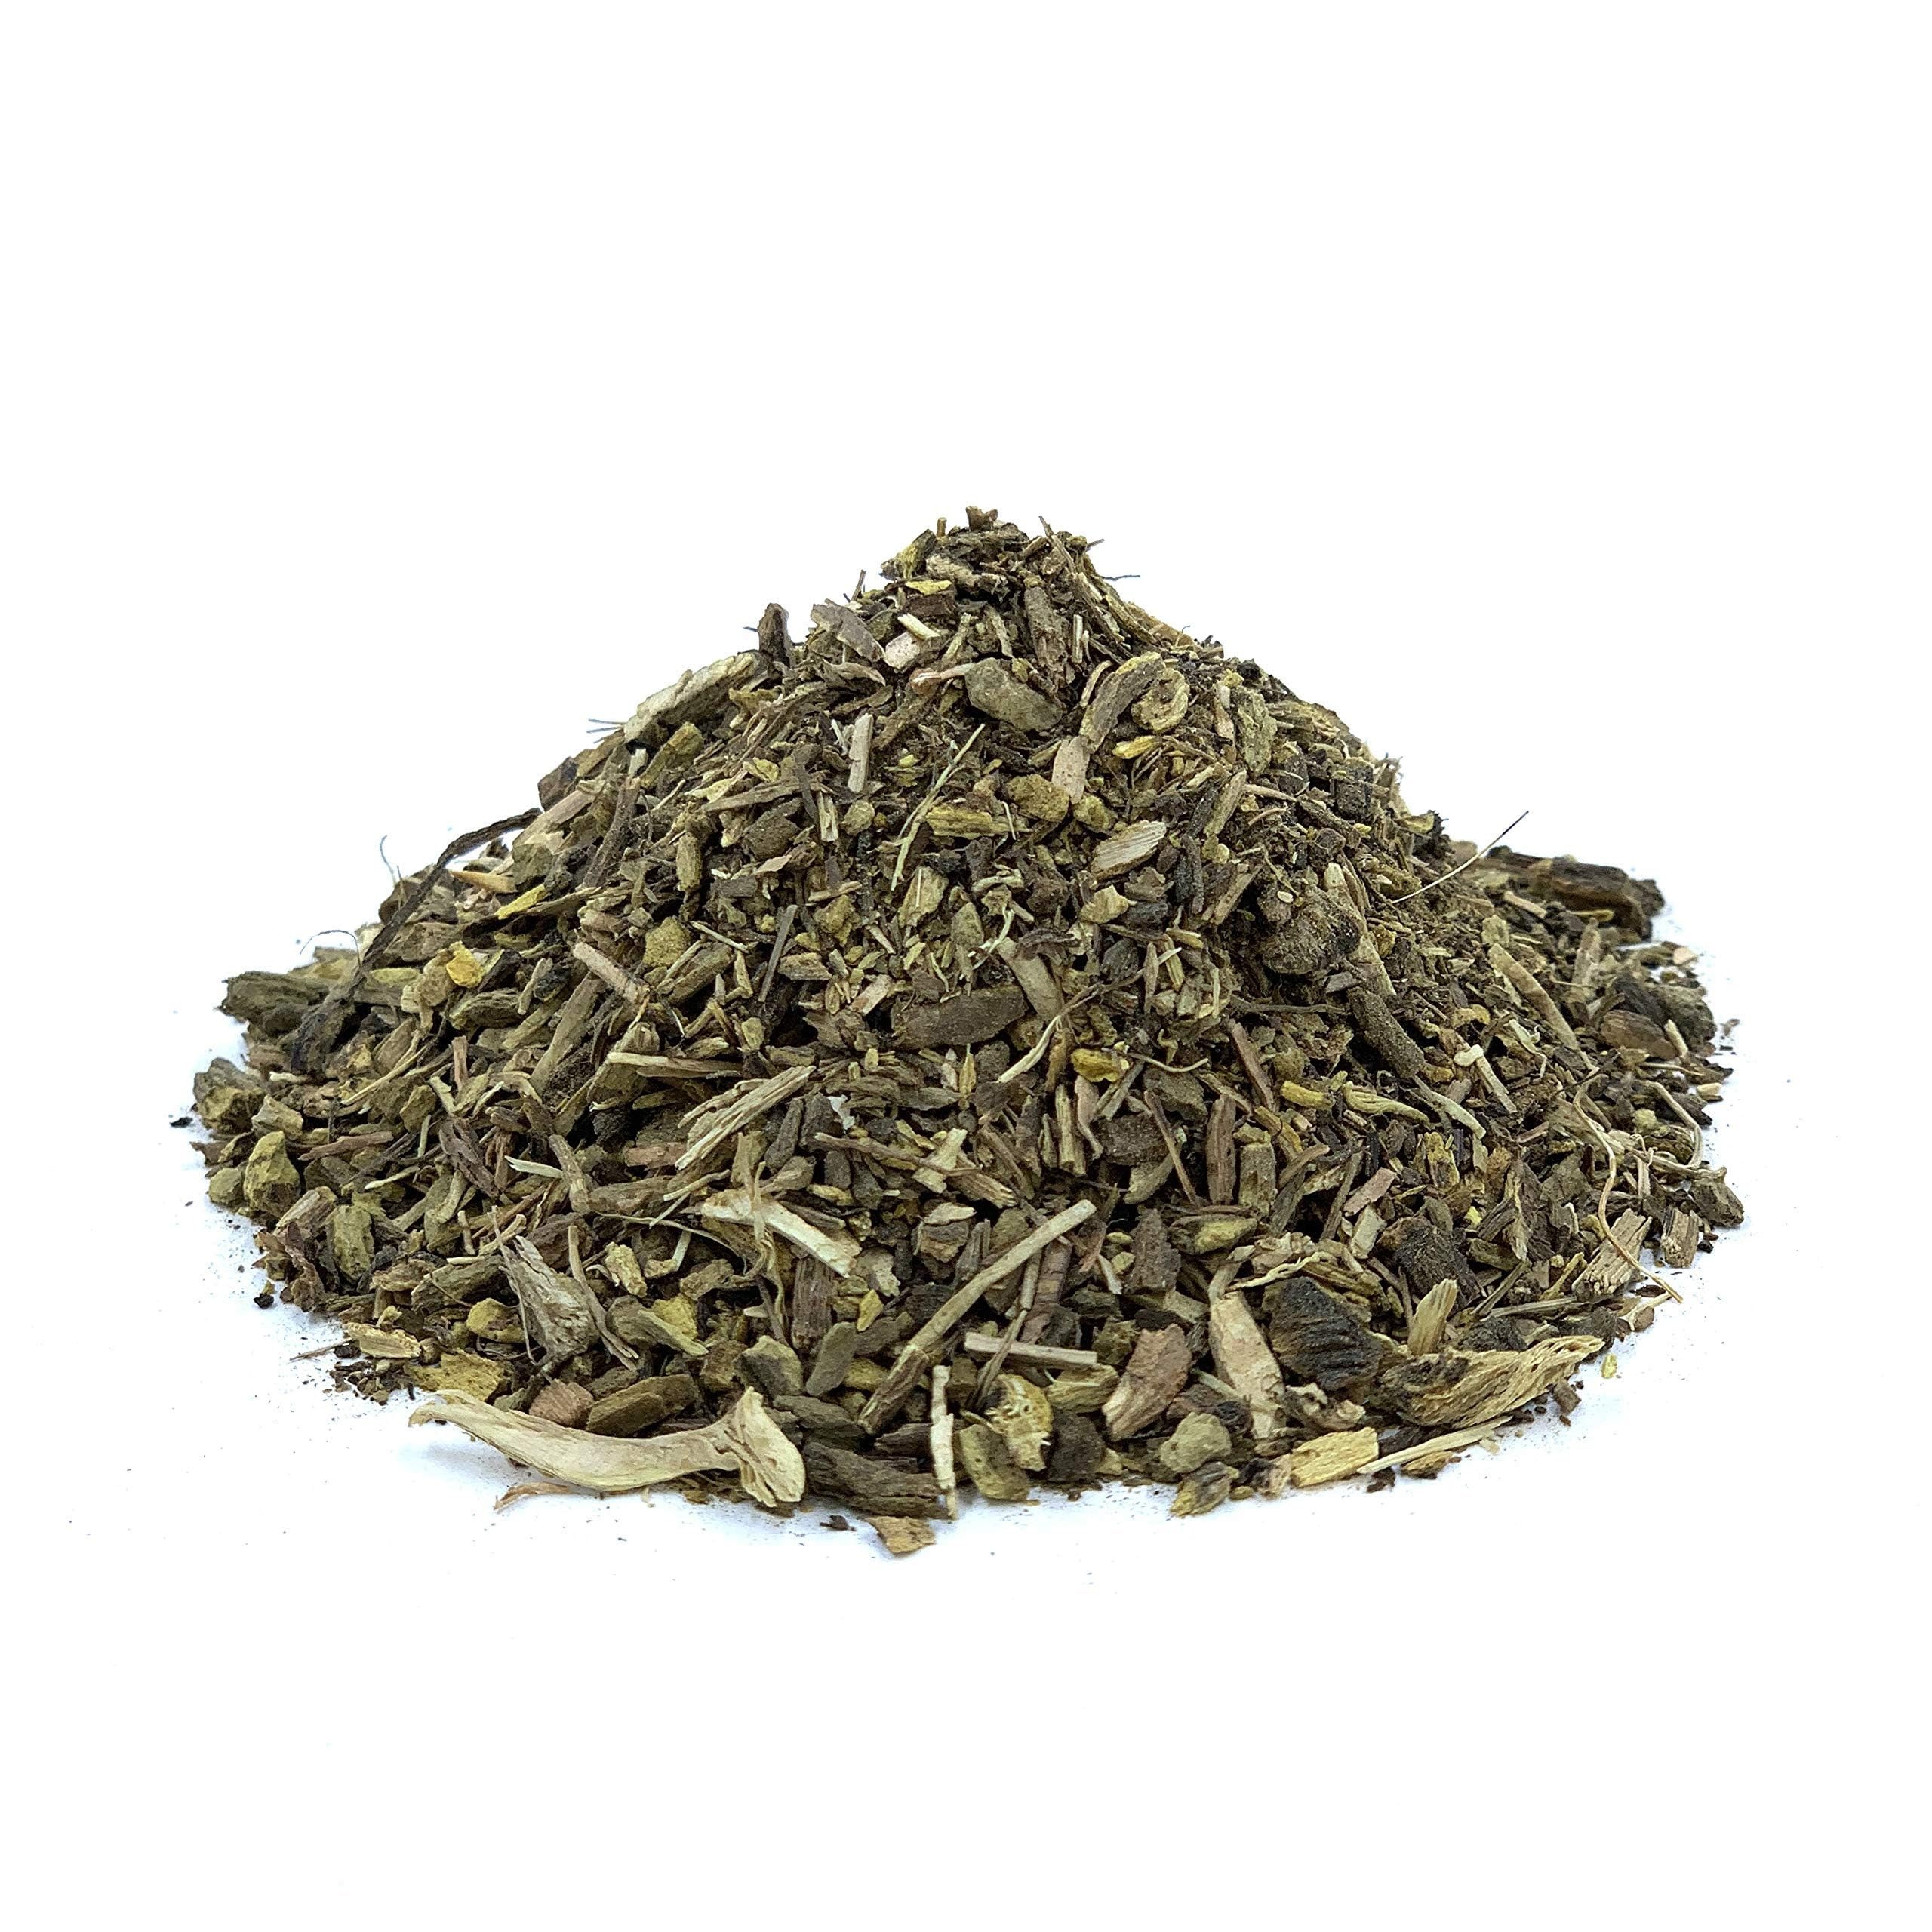
Item Name: Best Botanicals Yellow Dock Root Cut 16 oz.
Bullet Point 1: Cut Root: Best Botanicals' Yellow Dock Root is carefully cut to ensure a product ideal for herbal preparations.
Bullet Point 2: Rich in Nutrients: Known for its nutrient-rich profile, Yellow Dock Root is a staple in traditional herbal practices.
Bullet Point 3: Perfect for Decoctions: This cut root is especially well-suited for making decoctions, which can be incorporated into various wellness routines.
Bullet Point 4: Sustainably Sourced: Our Yellow Dock Root is responsibly harvested, ensuring sustainability and environmental integrity with every purchase.
Bullet Point 5: Ready to Use: Packaged in a 16 oz. resealable bag to maintain freshness and ease of use, our Yellow Dock Root Cut is prepared to be used immediately in your personal care and herbal recipes.
Product Description: Specializing in Organic and Wildcrafted herbs, we pride ourselves on getting you the freshest plant products that are responsibly curated with both your wellness and preservation of the earth in mind. As the demand for cut products and organics powder has risen, we are leading the way in gathering natural herbs needed for nutrition and well-being. Yellow dock root is a great source of iron to increase iron levels naturally. Digestion can be supported by working to cleanse your liver and support digestive function. Yellow dock root can be used for cooked greens and are rich in vitamins A and C. It is an astringent, chologogue and tonic. A decoction is made by boiling 1 teaspoon of the root in 1 cup of water. Enjoy the yellow dock root once or twice a day. Herbs can be harvested in many ways, from Commercial to Organic and Wildcrafted. Have confidence knowing that Best Botanicals, a family-owned business, is committed to sourcing the purest ingredients so you always know what you are adding to your body and life.
Value: 16.0
Unit: Ounce

Price: 17.5